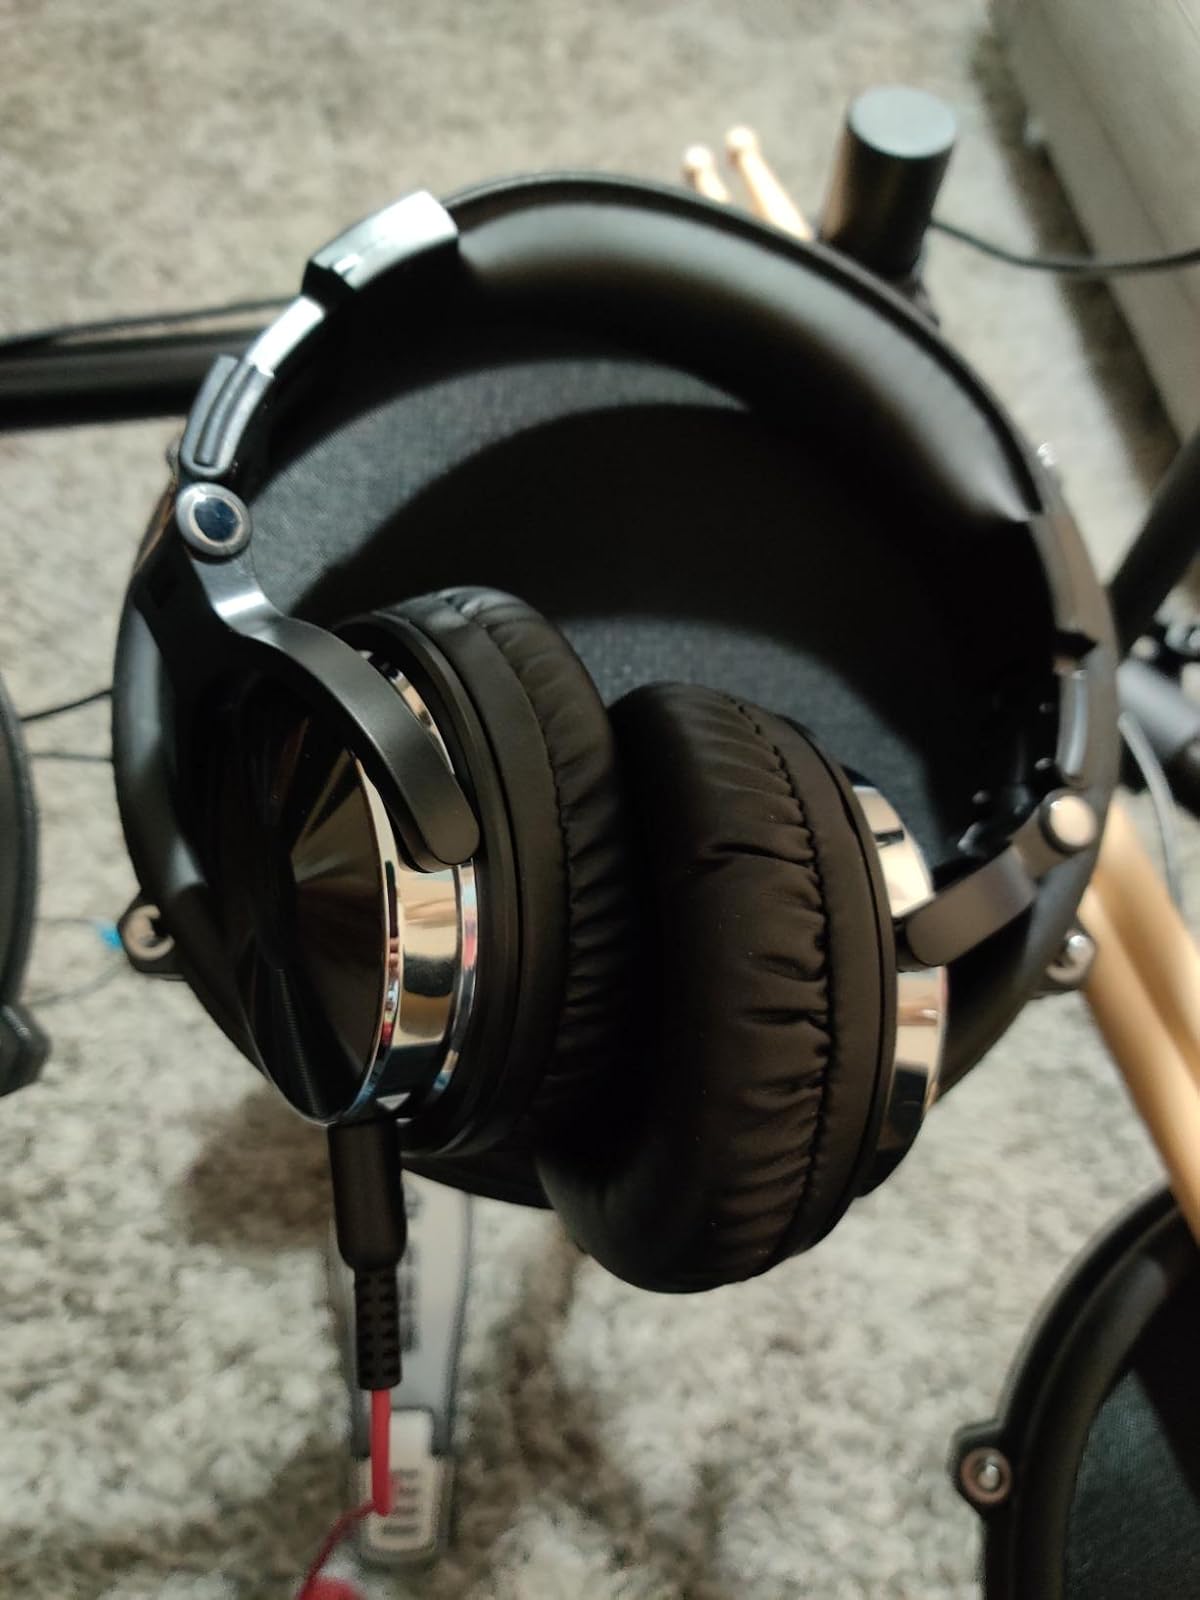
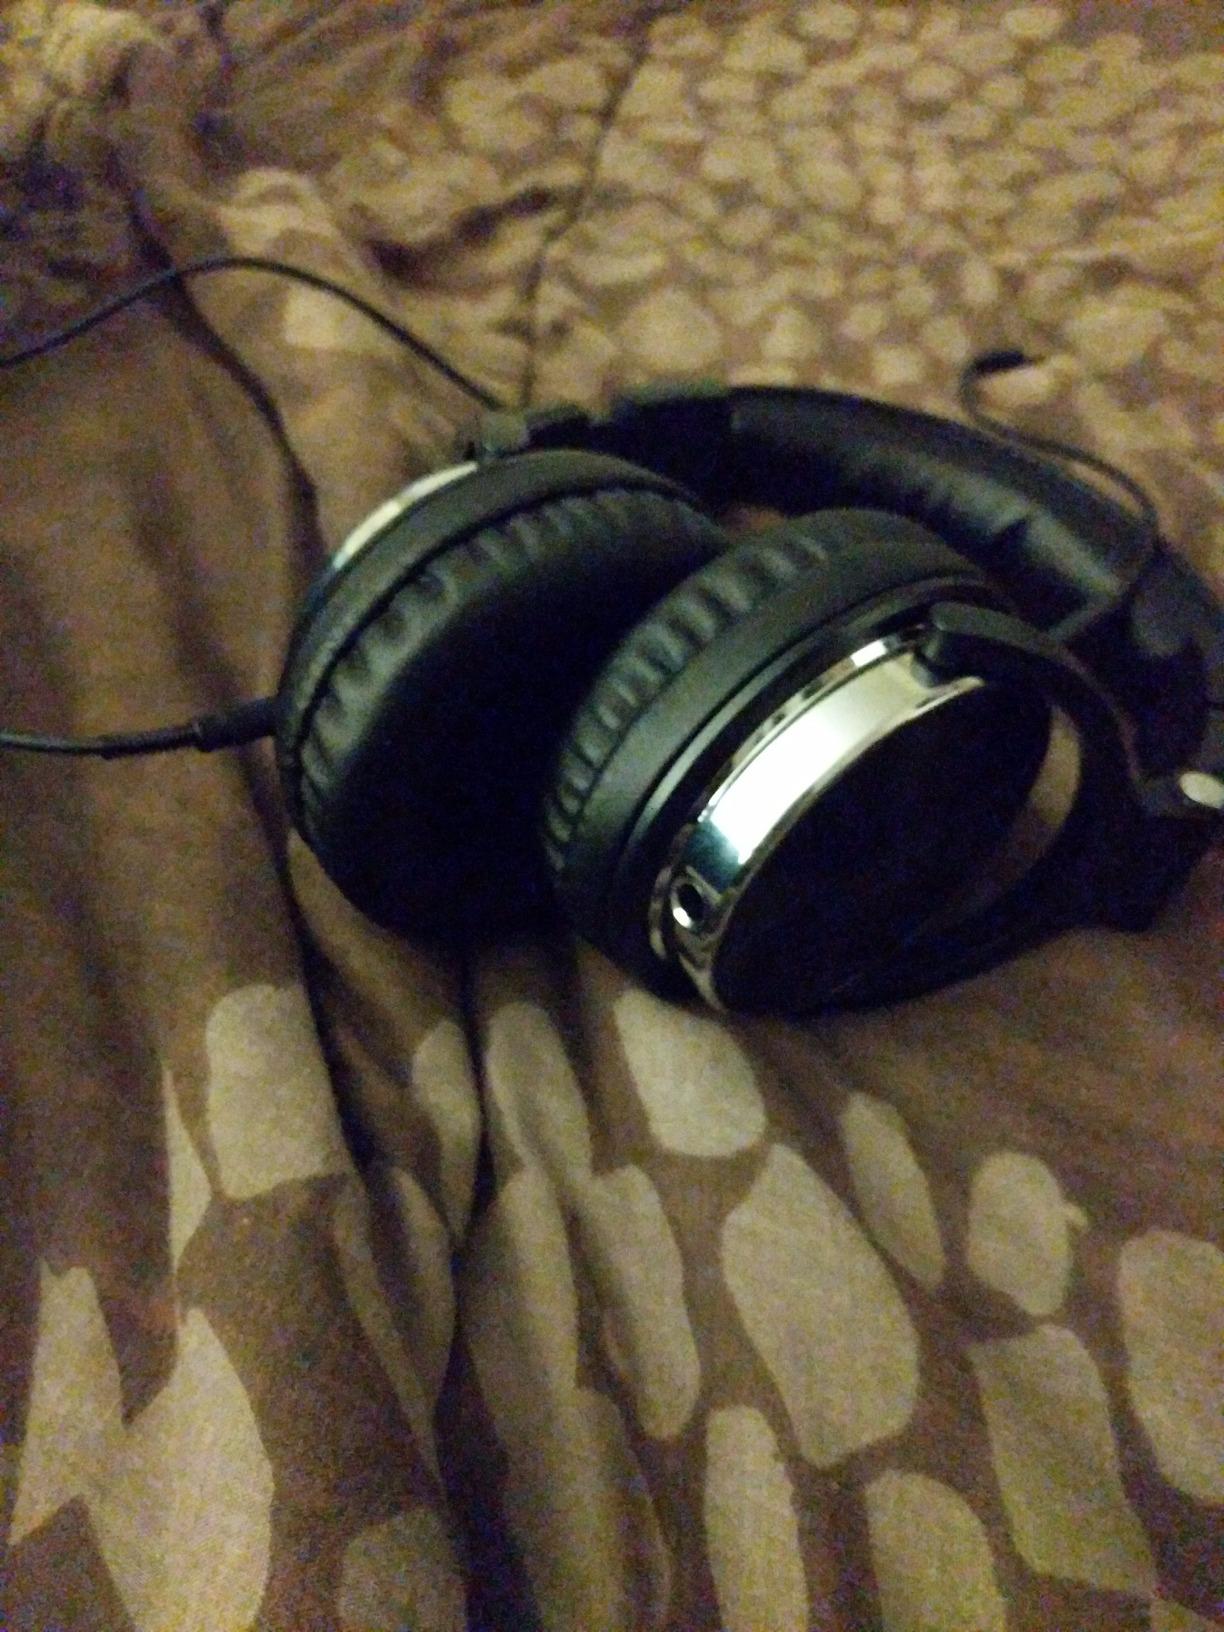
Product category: headphones
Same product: yes